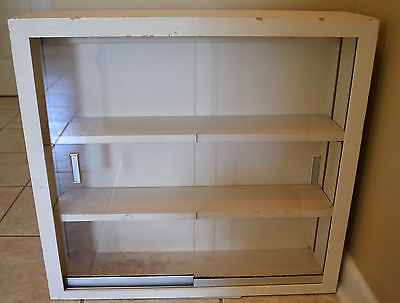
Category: cabinet